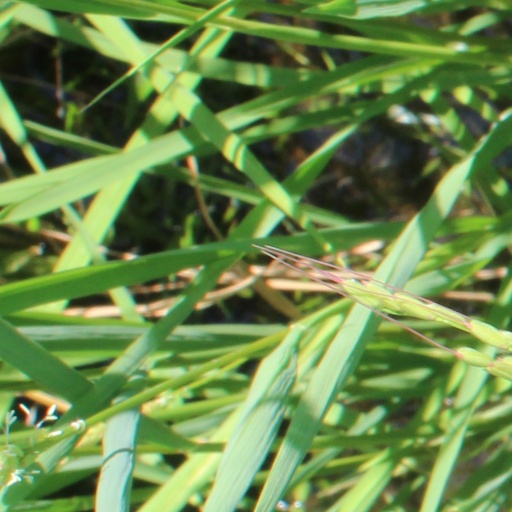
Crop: rice